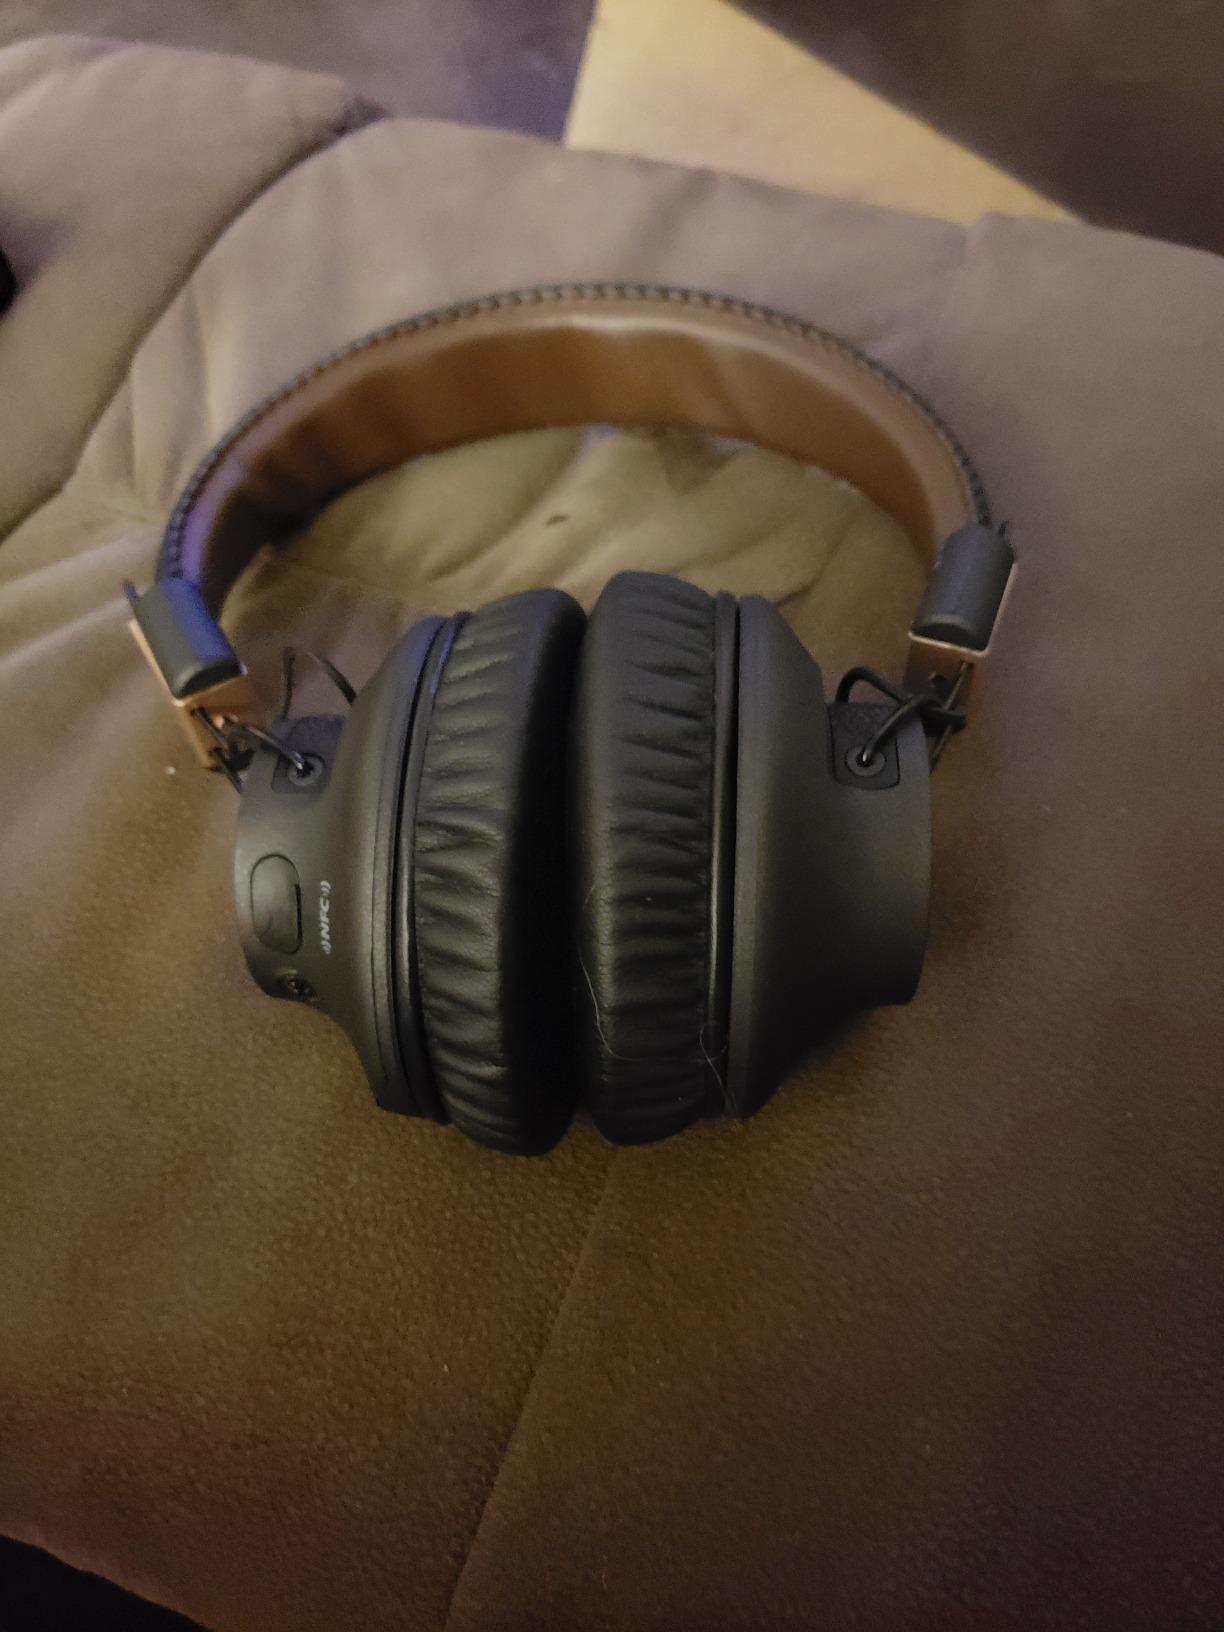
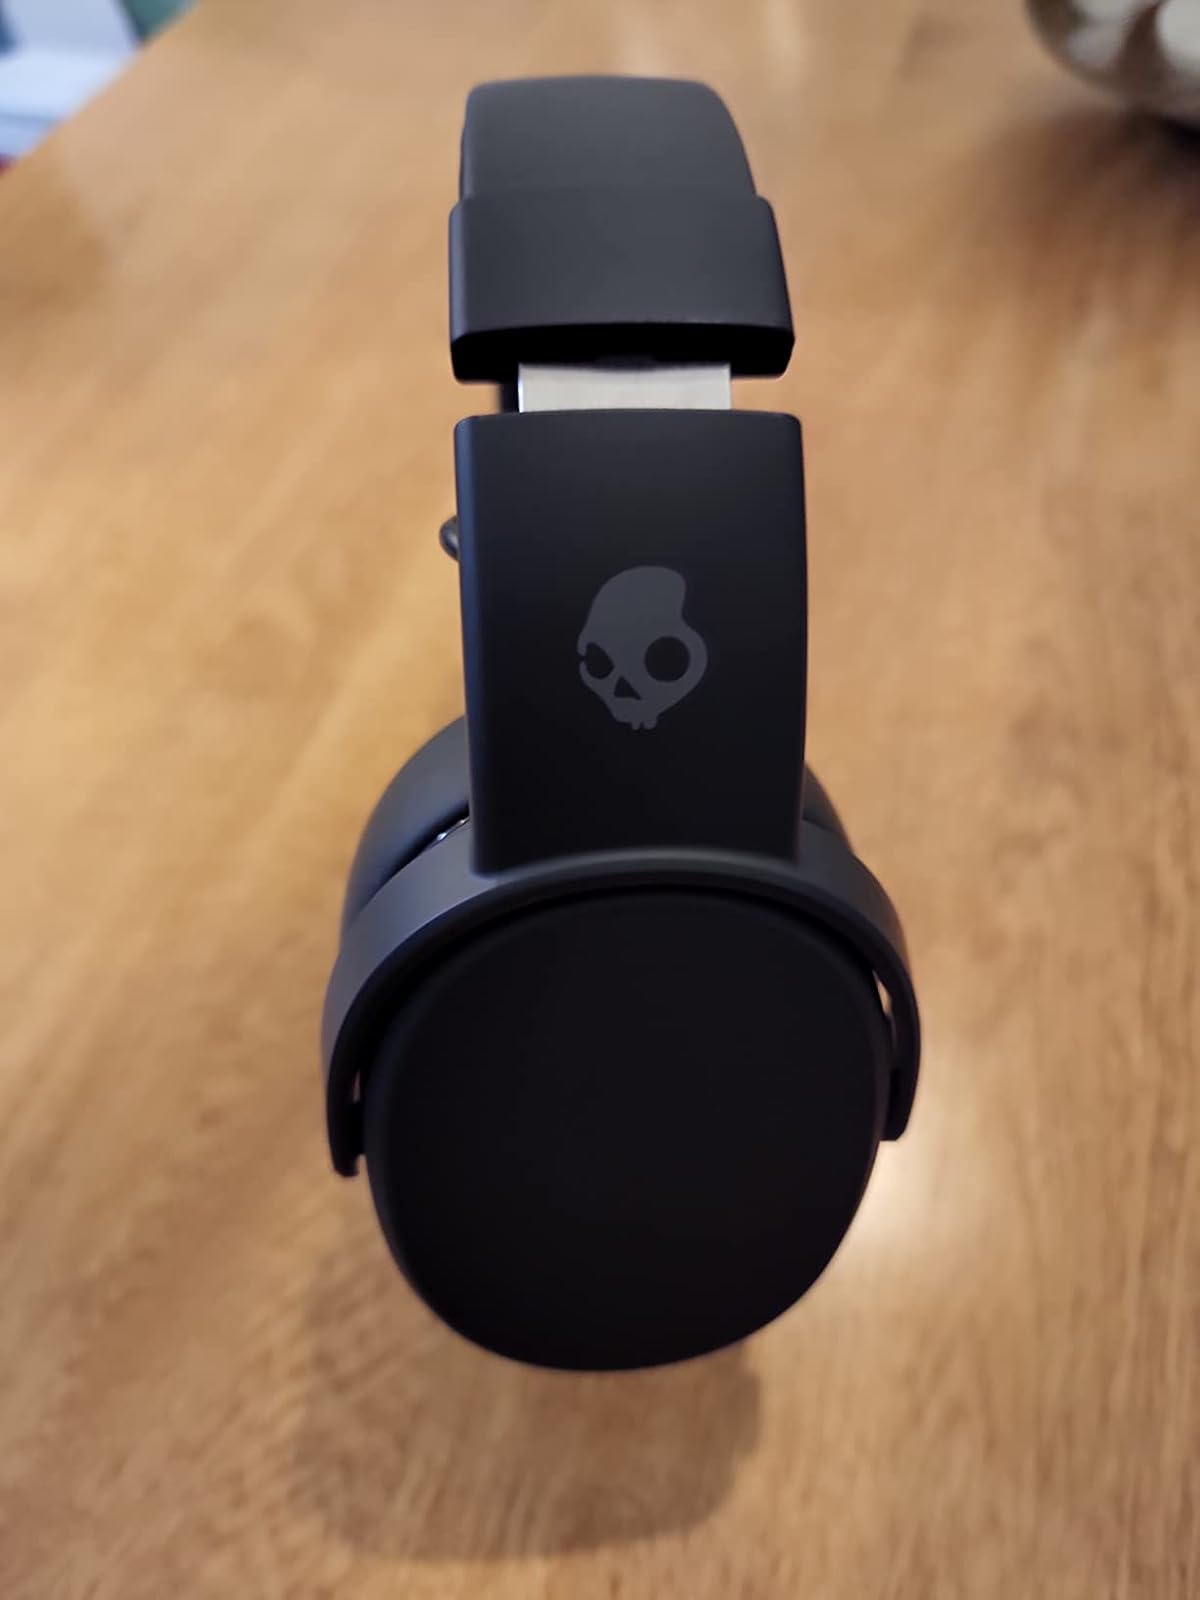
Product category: headphones
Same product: no